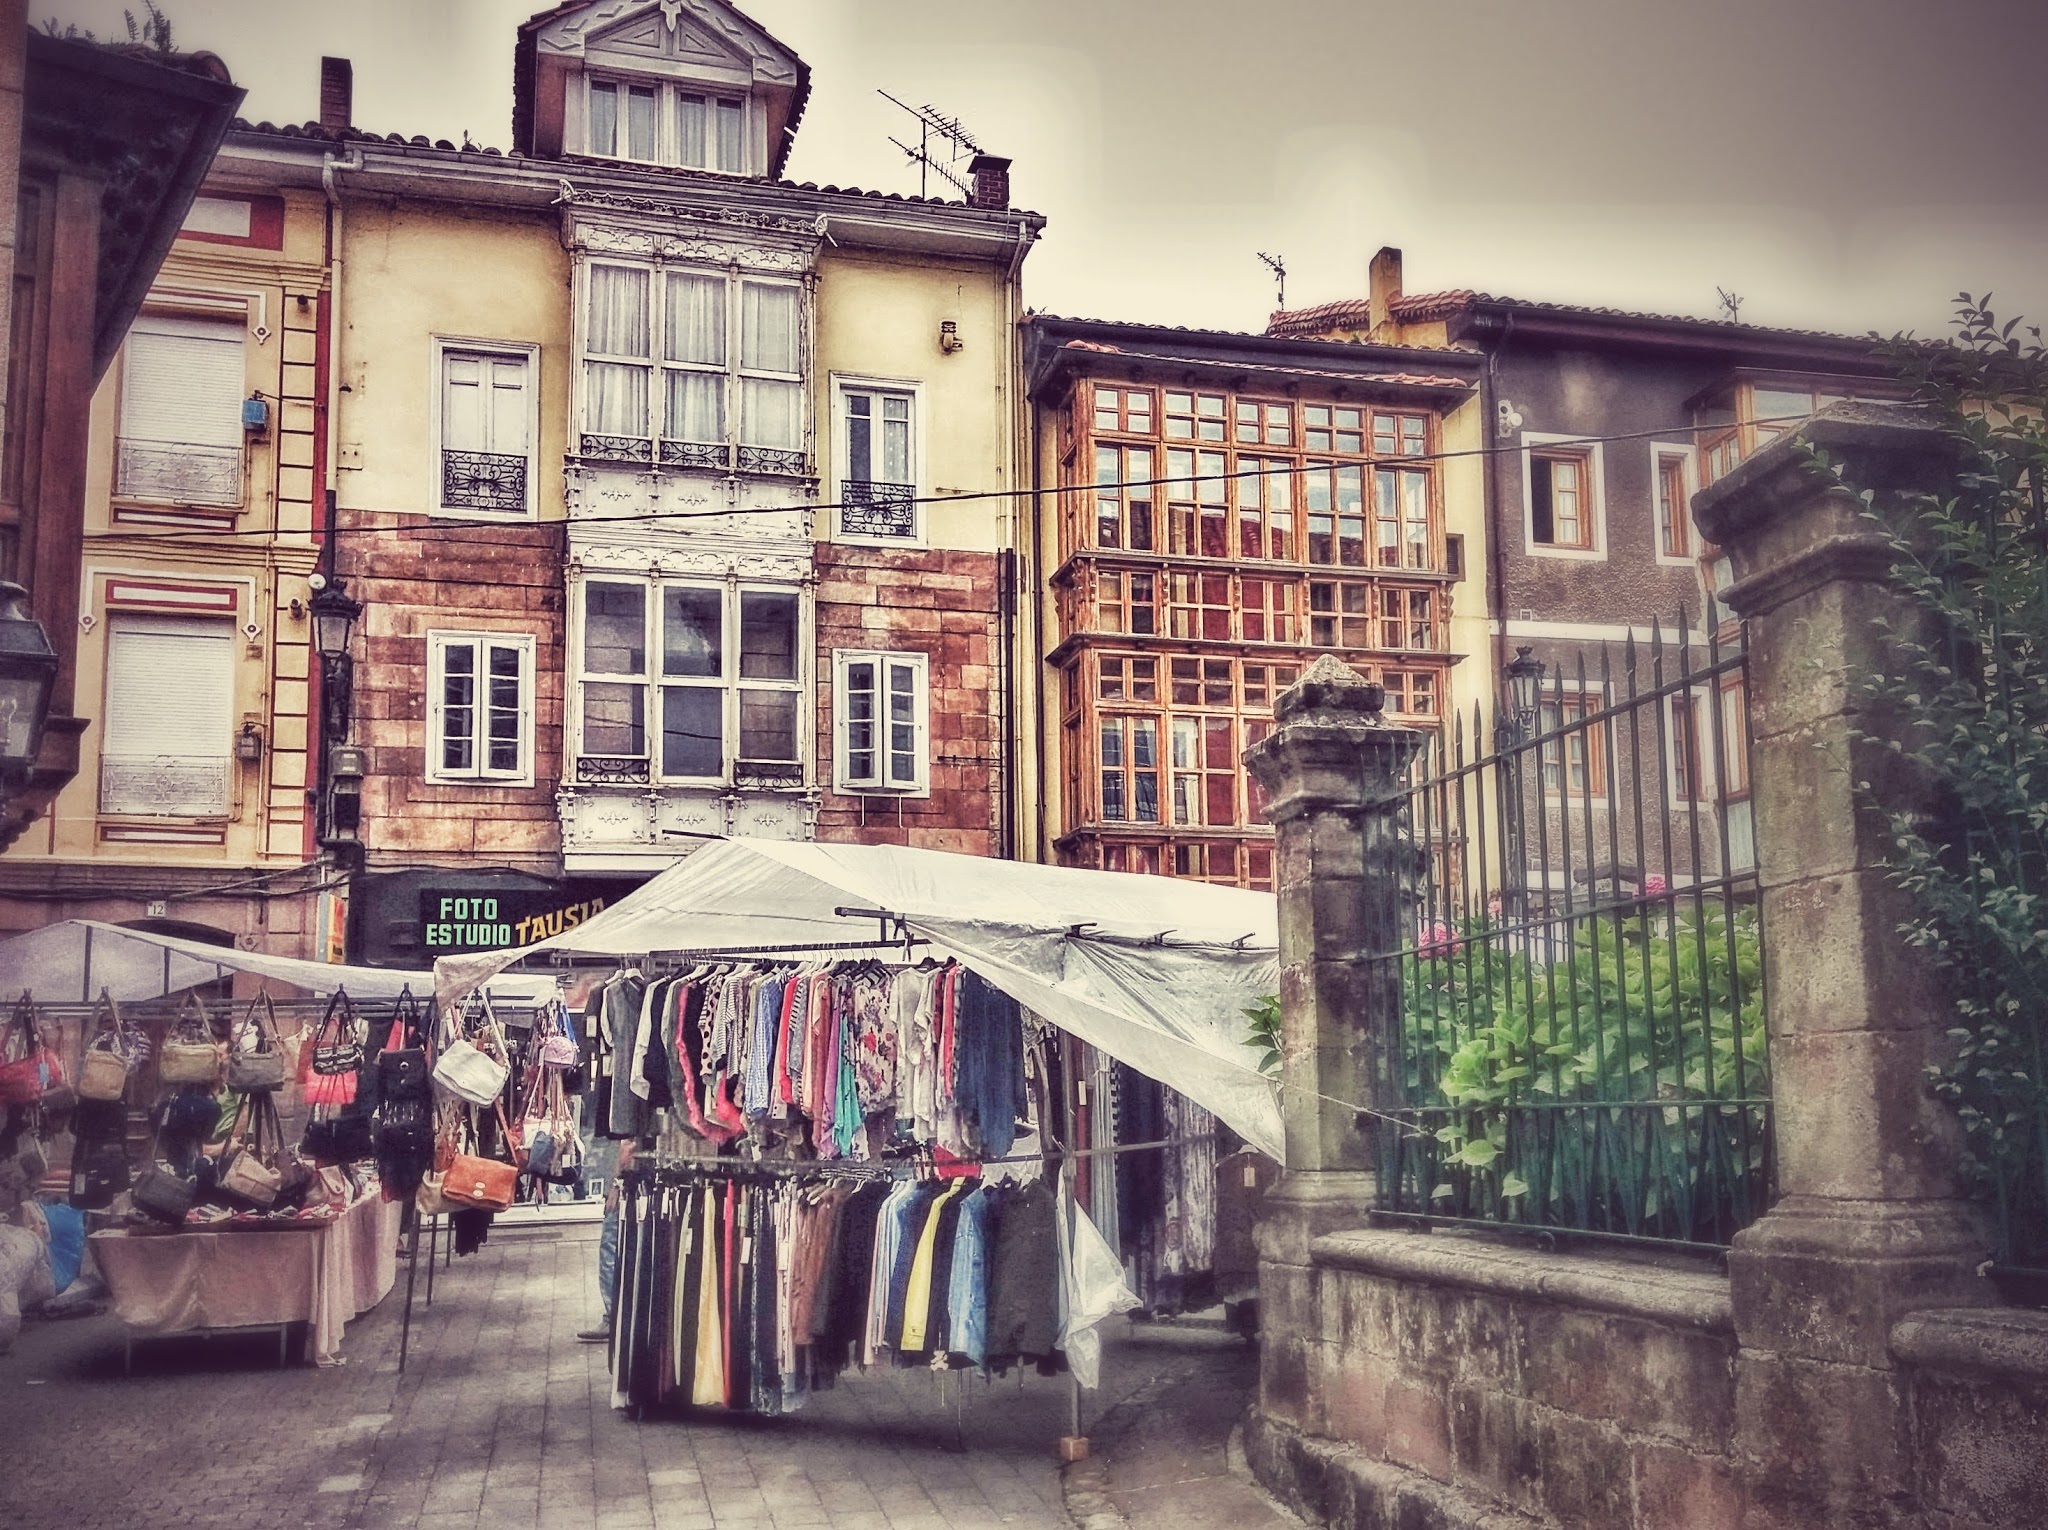
road, street, house, town, alley, city, cityscape, transport, waterway, infrastructure, neighbourhood, urban area, human settlement